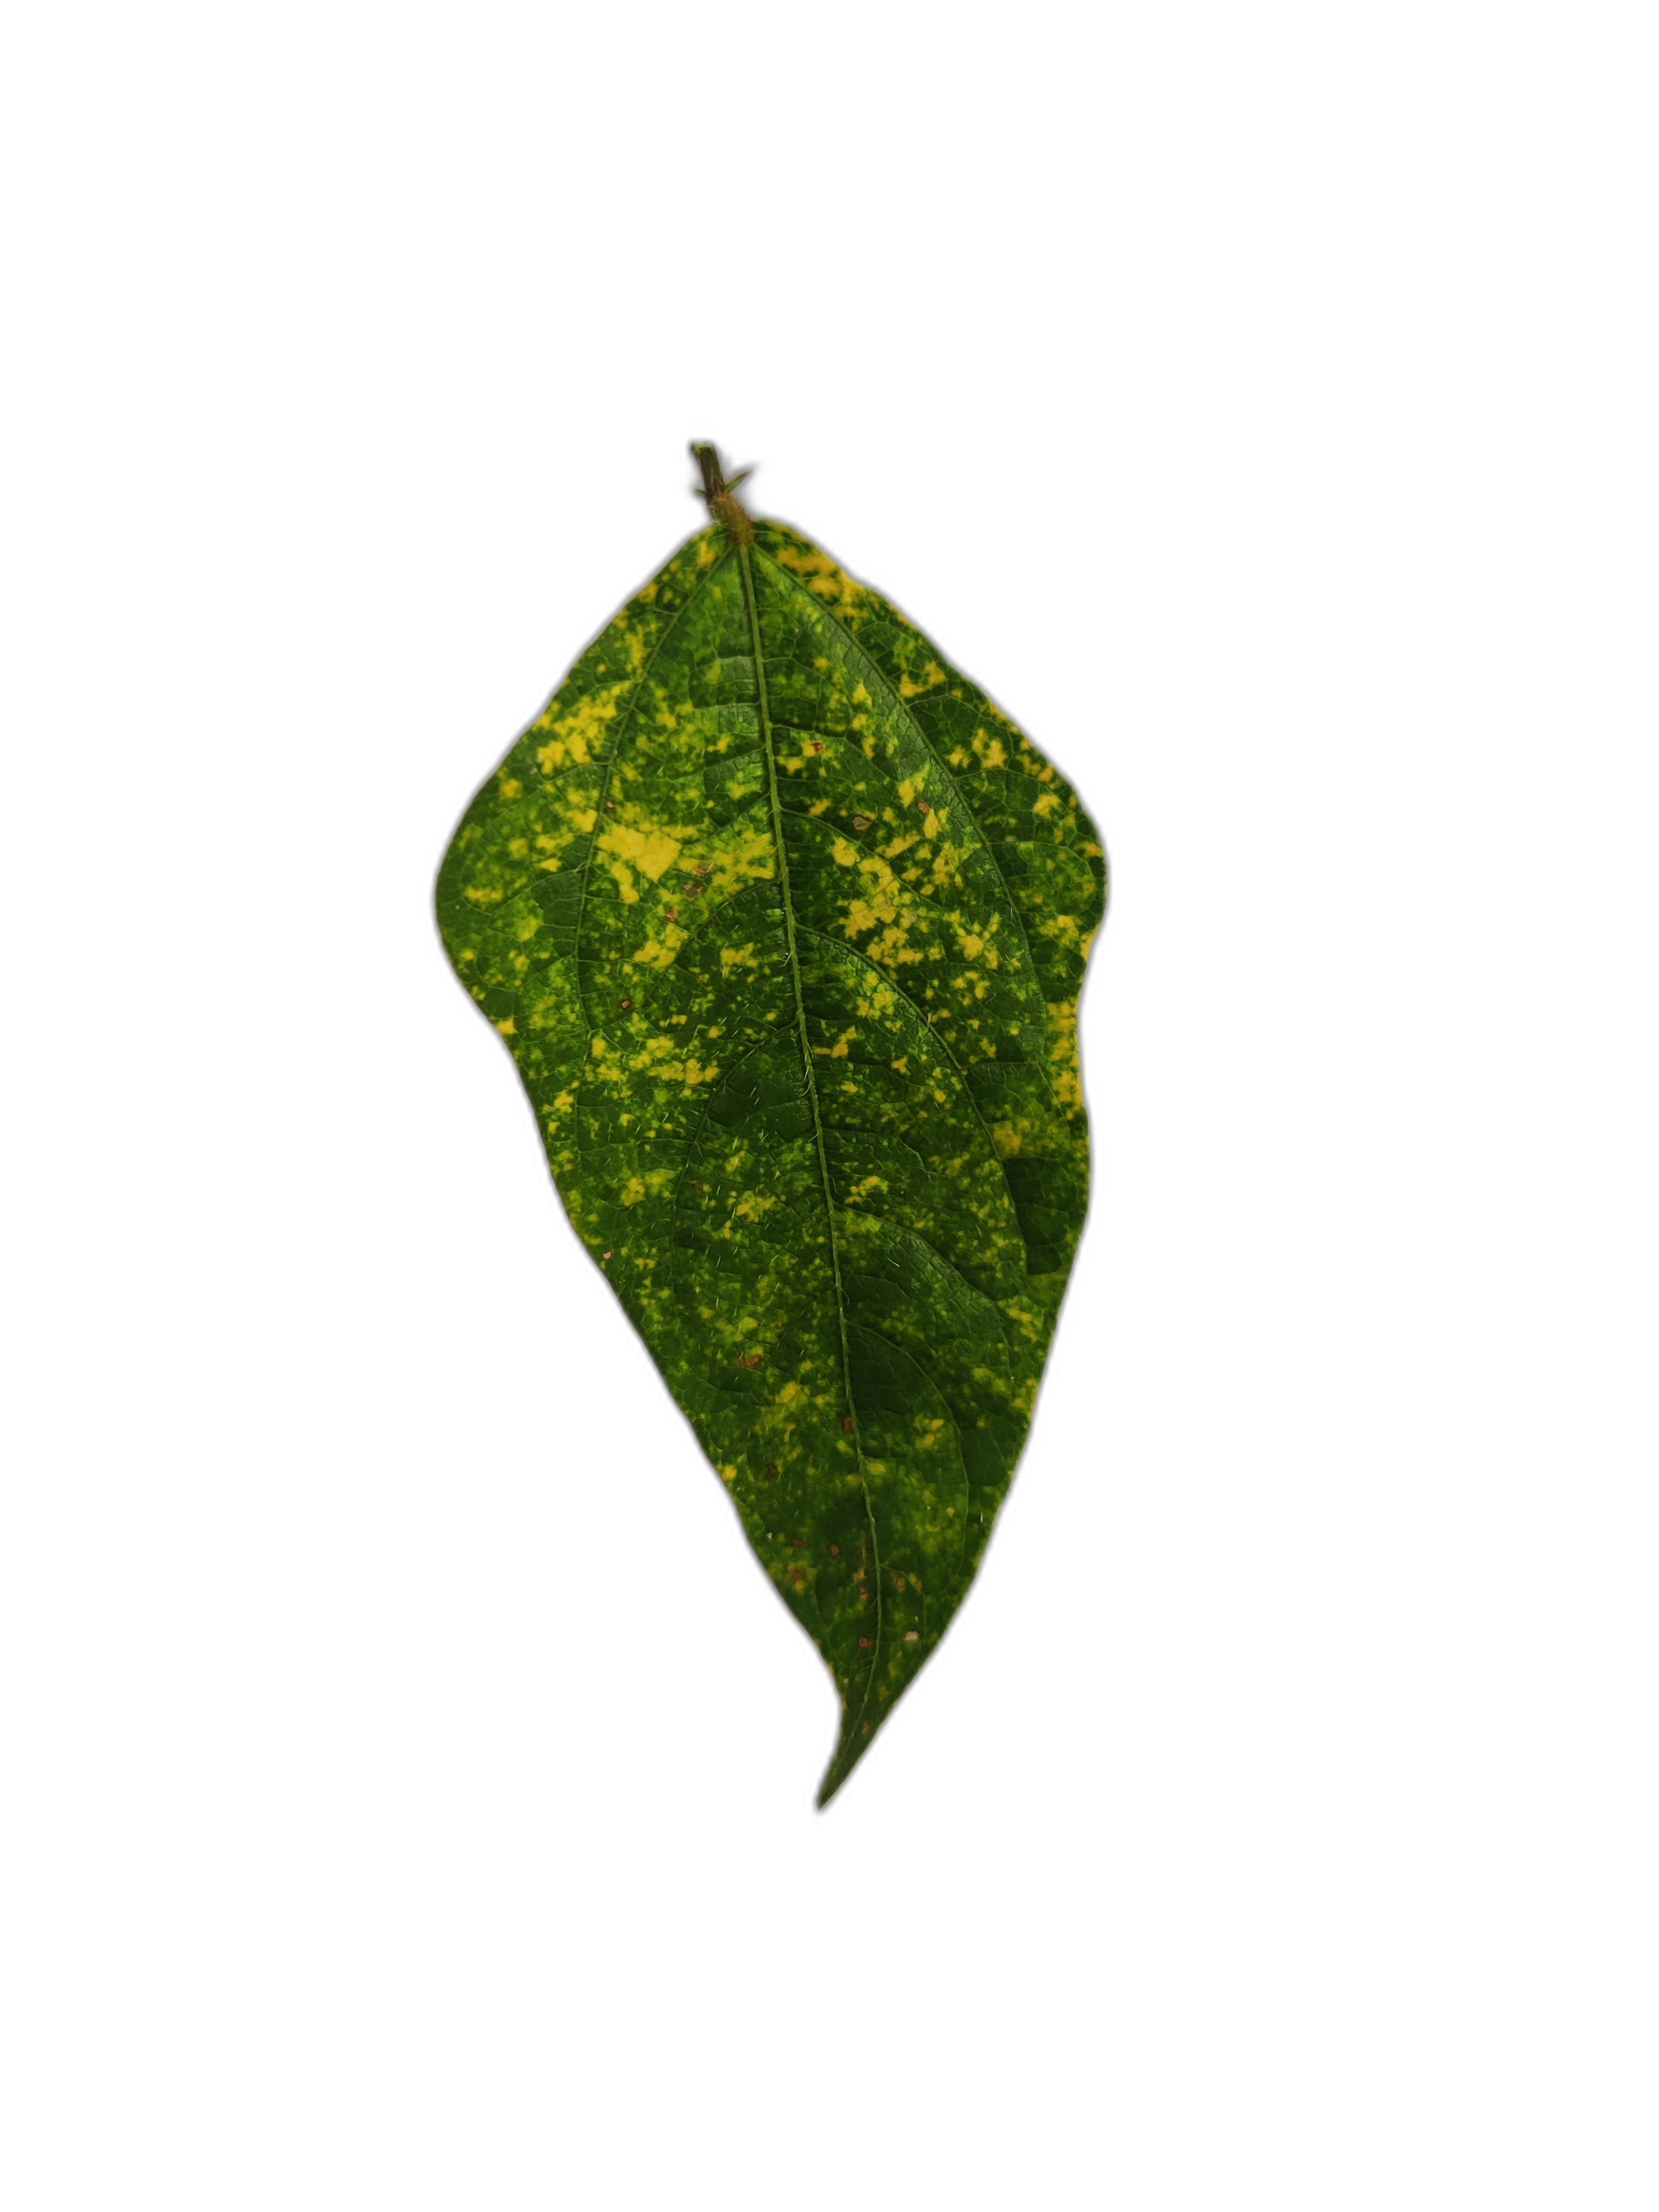
Label: Yellow Mosaic